Flavius Aetius

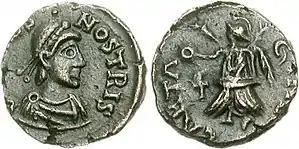
Coin of Bonifacius "Comes Africae" (422–431 CE).

While Aetius was campaigning in Gaul, there was an ongoing power struggle among Aetius, Felix, Bonifacius, and the emperor Valentinian's mother and regent Galla Placidia. In 427 while Bonifacius was away as governor ("comes") of Africa, Felix caused him to fall into disfavour with Placidia. Bonifacius was eventually returned to favor by Placidia, but only after Felix had sent Sigisvult and two other armies against him when Aetius warned him of Felix's intentions. In 429, the Vandals exploited this power struggle and crossed over to Africa.